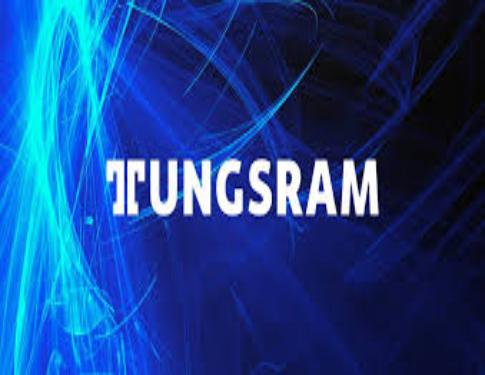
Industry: Necessities